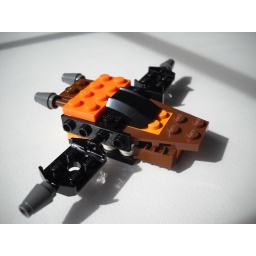
A (IMHO) cool little spaceship my 5 y.o. son built while waiting in the doctor's office on Monday.